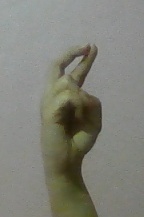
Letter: zay